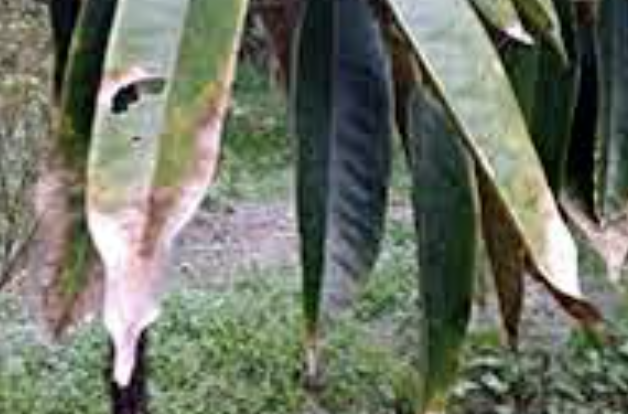
Label: anthracnose_disease